History of the Sydney Roosters

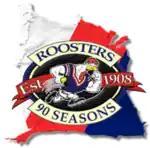
Sydney City Roosters "90 Seasons" logo, celebrating the 90th year of the club's existence in 1997.

1999 saw few highlights from the Roosters, which bowed out of contention with two straight final losses. The efforts of captain Brad Fittler, who displayed one of his most dominant performances for the Roosters with two solo tries, were not enough to defeat the newly formed St George Illawarra Dragons. The Roosters entered the new century dropping the "City" from their name to be called "Sydney Roosters". With a change of coach in Graham Murray and a new playing style in 2000, the Roosters progressed through to the Grand Final on the back of a tight victory against Newcastle in the Grand Final qualifier, where the Brisbane Broncos prevailed 14–6 in a dominant performance.